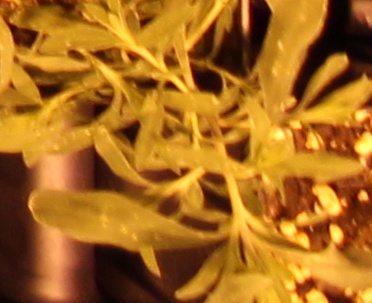
Label: Kochia